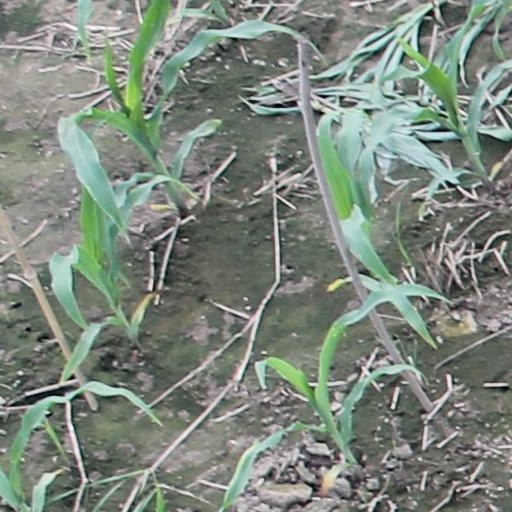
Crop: maize; corn